Edward McGuire (painter)

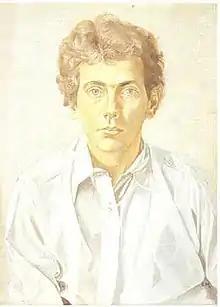
"Edward McGuire, Self-portrait", 1954

The Irish portraitist, still-life artist and bird painter Edward McGuire was born in Dublin on 10 April 1932. He was the third eldest of two sons and two daughters of Edward McGuire, a businessman and sportsman, and Bridget McGuire (née Neary), of Newry, County Down.